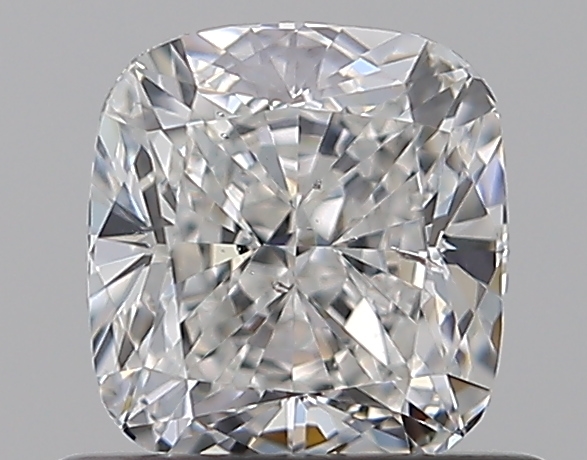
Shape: cushion
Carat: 0.72
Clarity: SI1
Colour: F
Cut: EX
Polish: EX
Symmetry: VG
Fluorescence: F
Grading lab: GIA
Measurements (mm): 5.18 x 4.84 x 3.29